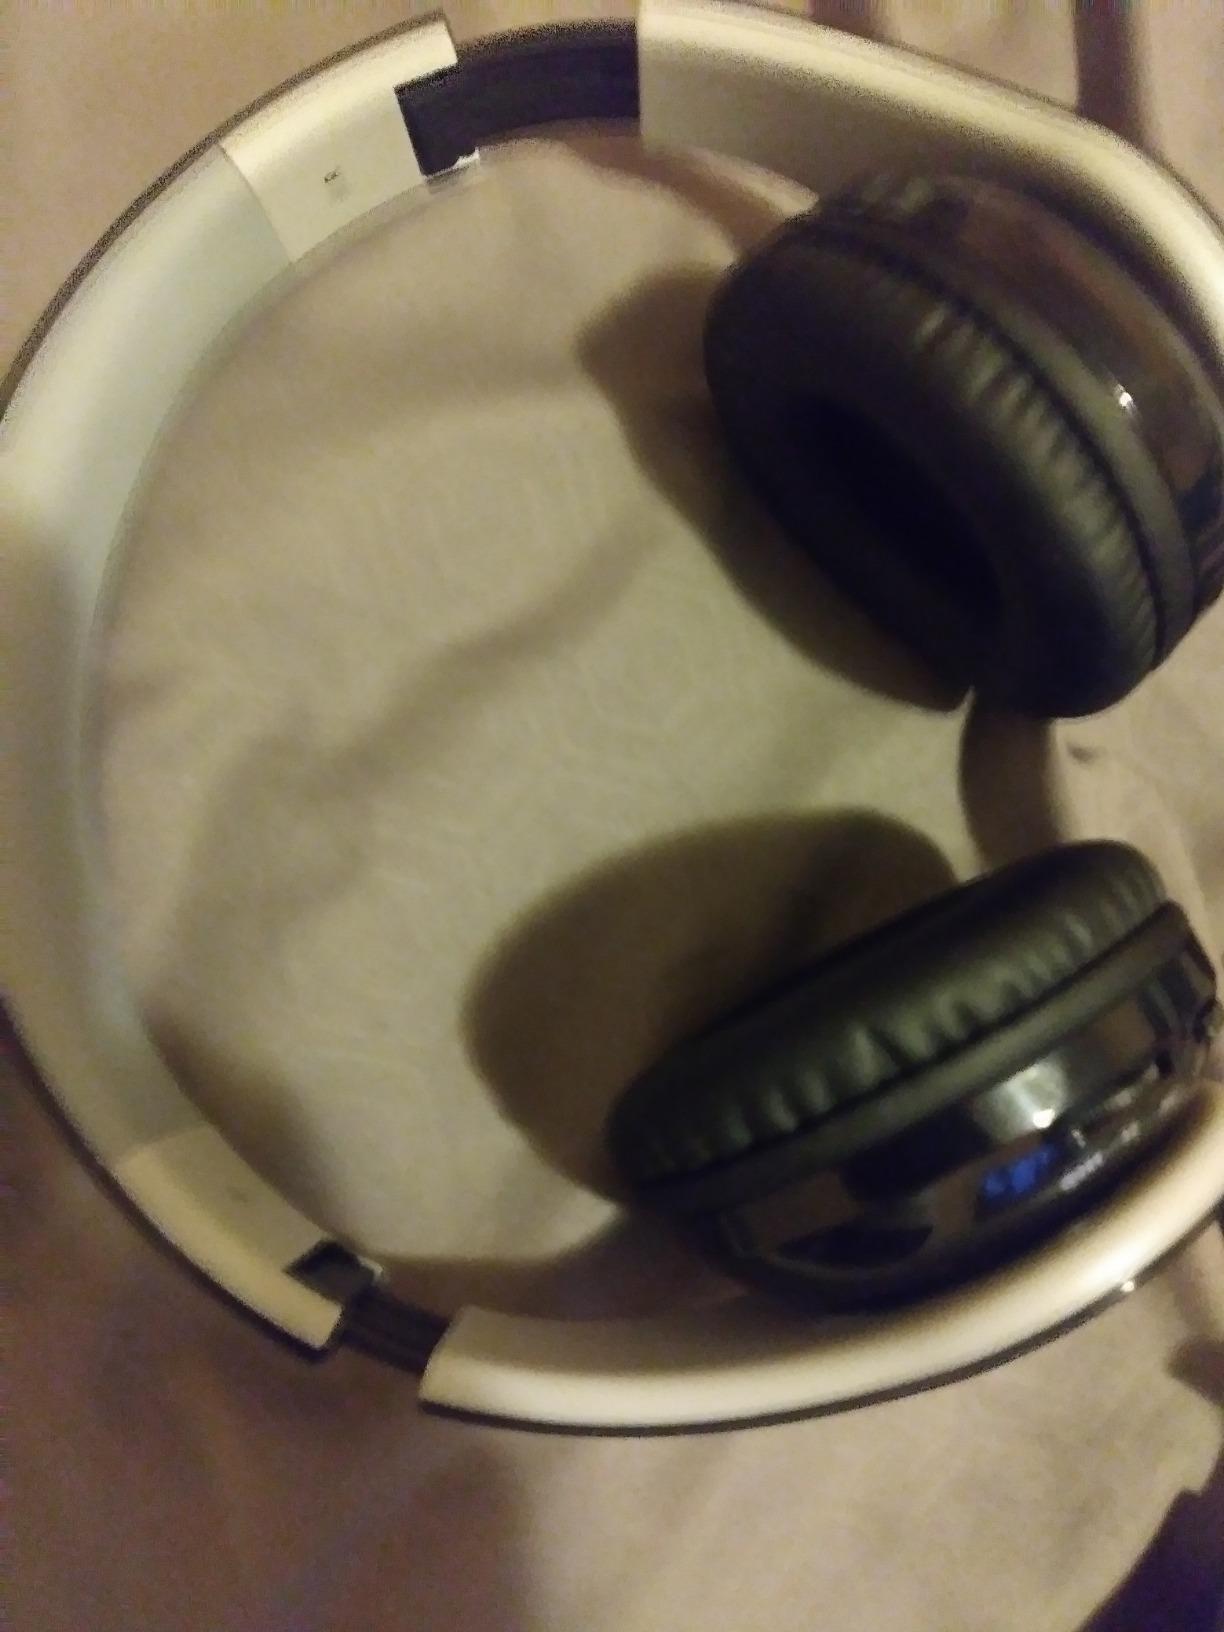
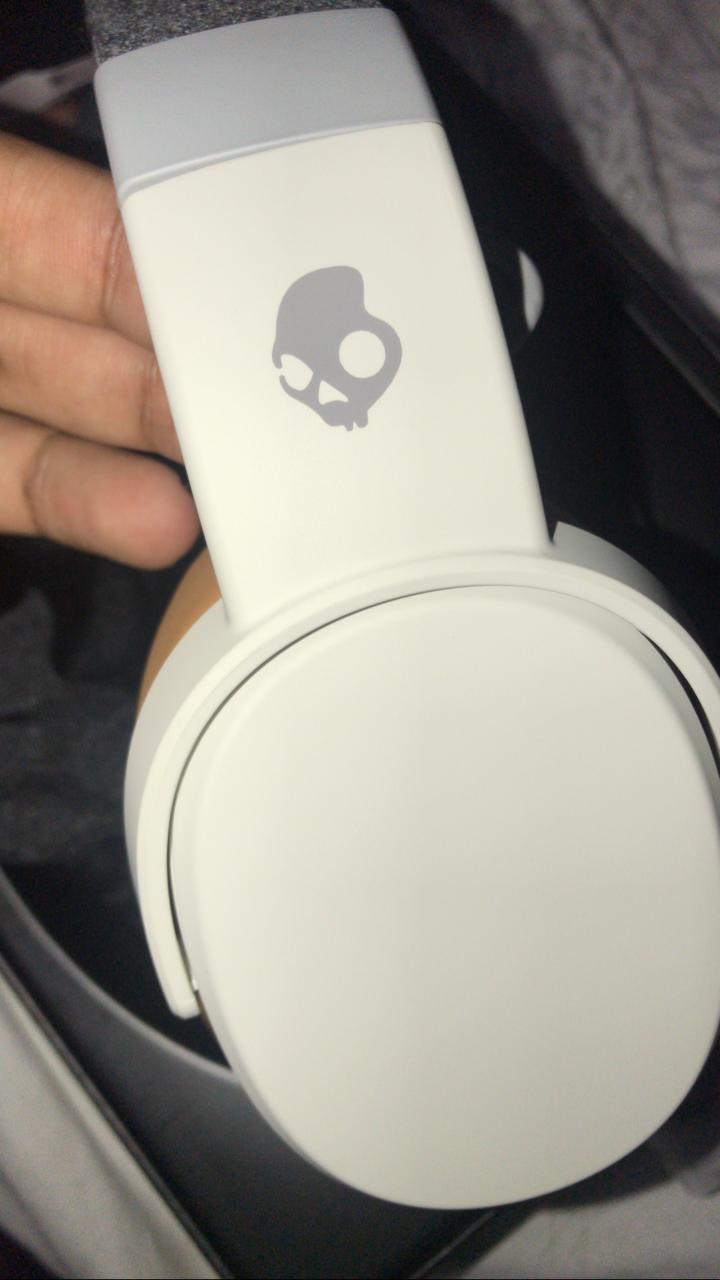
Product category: headphones
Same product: no